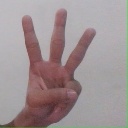
अक्षर: व